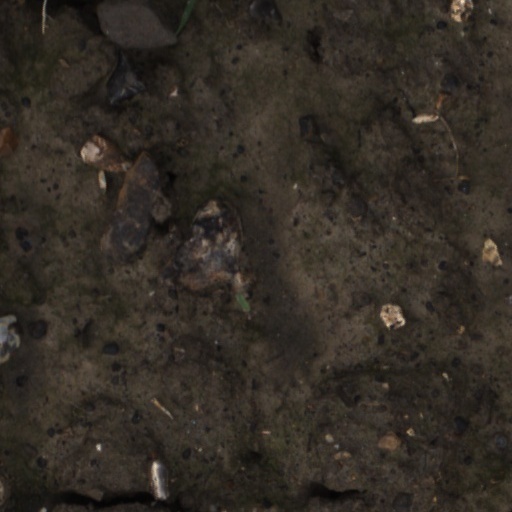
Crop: wheat